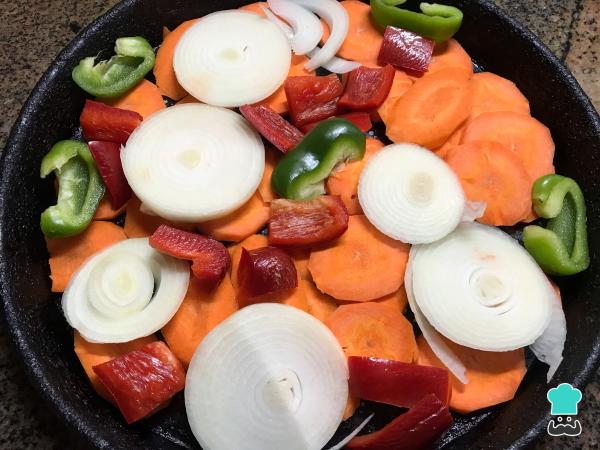
Empieza la preparación de la arepa pelúa con la limpieza, pelado y cortado de los vegetales. Puedes cortarlos groseramente, ya que la cocción será larga y, de lo contrario, se desharán. Con ellos, haz un colchón cubriendo la base de una asadera para horno.